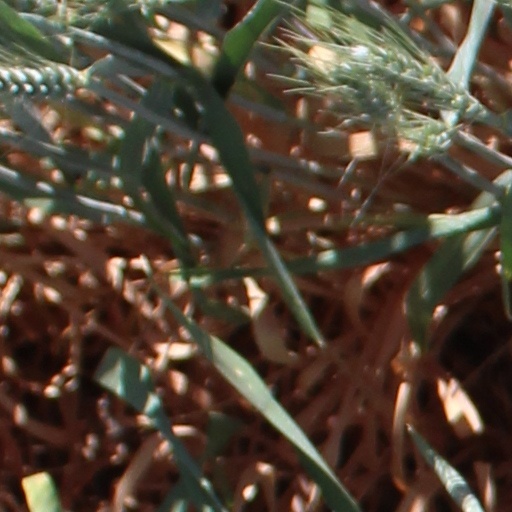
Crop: wheat